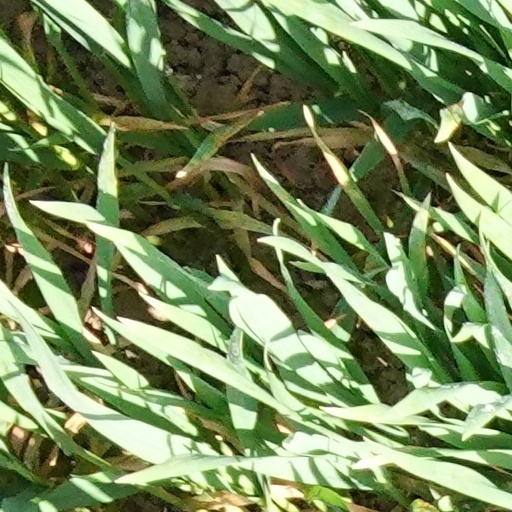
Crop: wheat